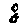
Label: 8